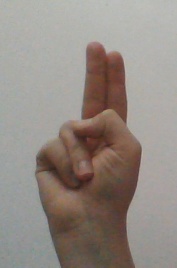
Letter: taa